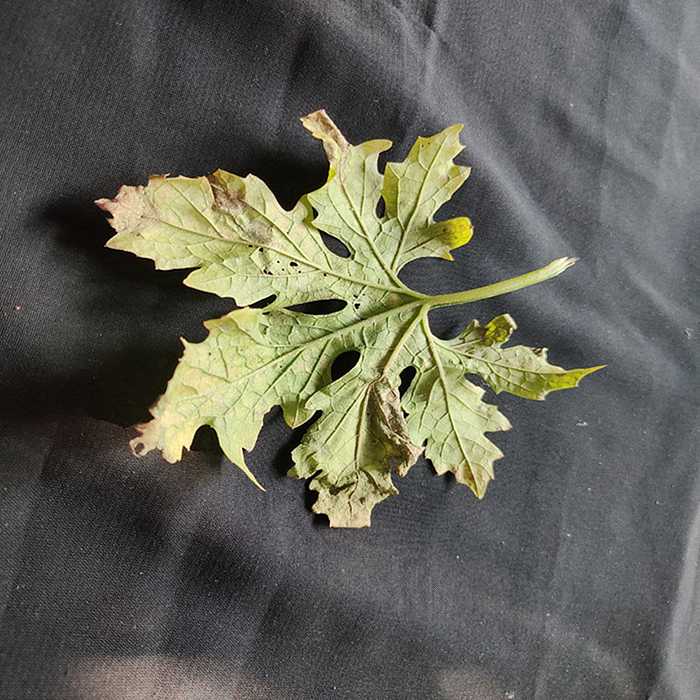
Plant: Bitter Gourd
Label: Fusarium wilt